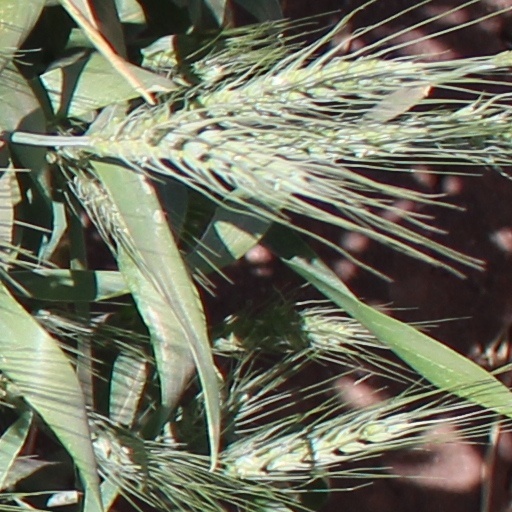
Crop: wheat